Council of Four Lands

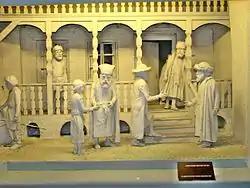
An exhibit at the Diaspora Museum, Tel Aviv, depicting the meeting of the leaders of the Council of Four Lands

The Council of Four Lands ("Va'ad Arba' Aratzot") was the central body of Jewish authority in the Polish–Lithuanian Commonwealth from the second half of the 16th century to 1764, located in Lublin. The Council's first law is recorded as having been passed in 1580. Seventy delegates from local "kehillot" met to discuss taxation and other issues important to the Jewish community. The "four lands" were Greater Poland, Little Poland, Galicia (with Podolia) and Volhynia. The earliest form of the Council was organized in 1514 by Sigismund I the Old and Abraham of Bohemia was put in charge of it.